Palace Hotel (film)

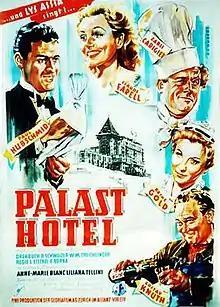

Palace Hotel is a 1952 Swiss-West German drama film directed by Emil Berna and Leonard Steckel and starring Paul Hubschmid, Käthe Gold and Anne-Marie Blanc. It was made at the Bellerive Studios in Zürich. The film's sets were designed by the art director Jean d'Eaubonne.